Nicholas Gresham Cooke

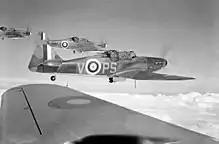
A pair of 264 Squadron Defiants.

When No. 264 Squadron RAF was re-formed at RAF Sutton Bridge in October 1939, Cooke joined as a flight commander, to fly the Boulton Paul Defiant. An unusual fighter for its era, the Defiant had a single engine and was armed with four Browning .303 Mark II machine-guns, in a rear turret operated by an air gunner but had no fixed forward firing guns. In early operations, the Defiant was often mistaken for the similar shaped Hawker Hurricane by German pilots who dived to attack from above and behind, into the blind spot of a Hurricane but directly into the fire from the Defiant turret.